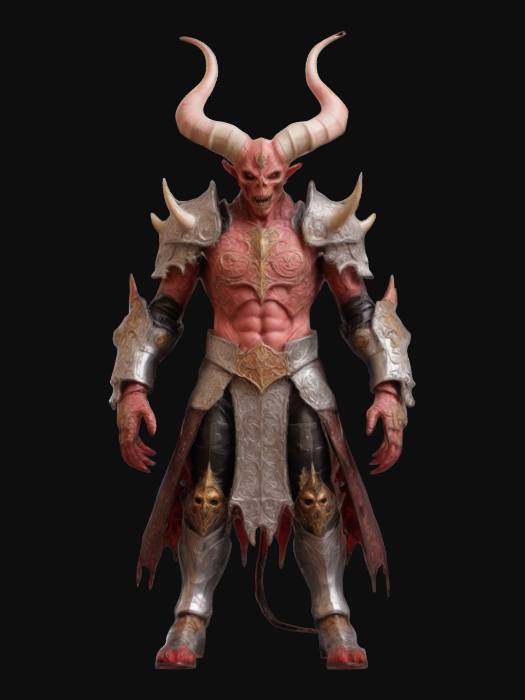
미적 점수 (1~10점): 9